Paleobiota of the Burgess Shale

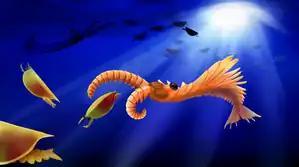
Restoration of the nektonic environment of the site, showing a pair of "Anomalocaris canadensis" hunting a school of "Isoxys acutangulus".

This is a list of the biota of the Burgess Shale, a Cambrian lagerstätte located in Yoho National Park in Canada.